Tim Blake Nelson

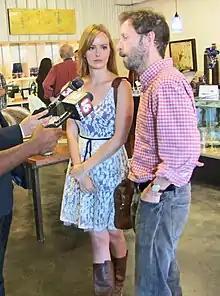
Nelson with Ahna O'Reilly in 2012

Nelson's debut play, "Eye of God", was produced at Seattle Repertory Theatre in 1992. "The Grey Zone" premiered at MCC Theater in New York in 1996, where his 1998 work "Anadarko" was produced. He was a co-star of the sketch comedy show "The Unnaturals", which ran on HA! (later , and would turn into Comedy Central) between 1989 and 1991, alongside Paul Zaloom, John Mariano and Siobhan Fallon Hogan.